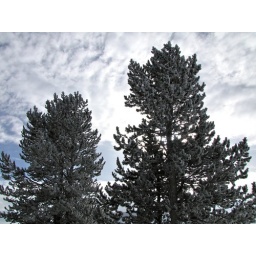
Winter sky and trees in Hayden Valley.